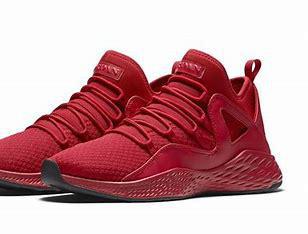
Brand: Jordan
Model: Formula 23